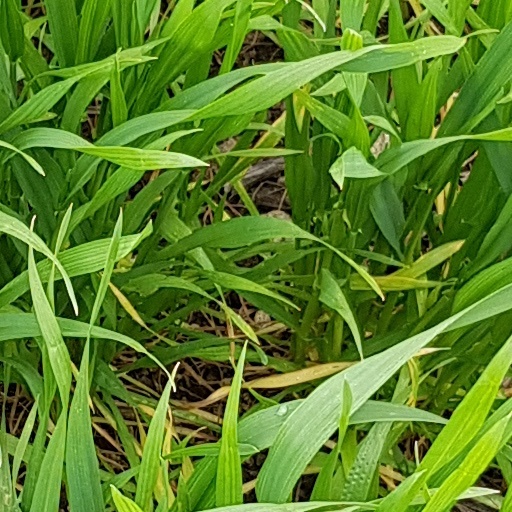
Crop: wheat